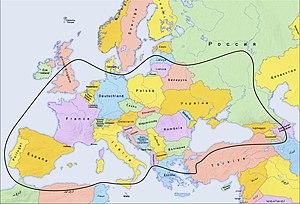
Zone géographique des ancêtres sauvages du Pyrus communis L
Le Poirier commun est un arbre fruitier de la famille des Rosacées, cultivé pour son fruit, la poire.
Le Poirier sauvage européen est une espèce de poiriers de la famille des Rosaceae, présent dans les haies et les bois de toute l'Europe, exceptée de l'Europe du Nord. À la différence du poirier commun cultivé, ses rameaux peuvent porter une épine terminale et ses fruits sont petits et de saveur âpre.